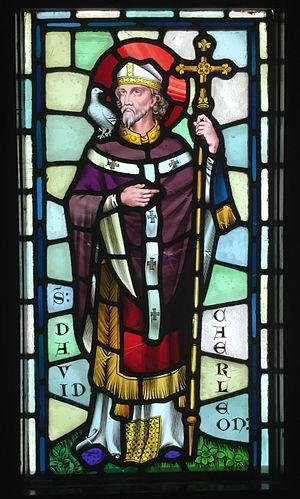
Saint Kinède est un ecclésiastique semi-légendaire breton du VIᵉ siècle, né selon les uns en Bretagne armoricaine, selon les autres en Bretagne insulaire. Particulièrement vénéré au pays de Galles, surtout dans la péninsule de Gower, il aurait fondé l'église de Llangennith. En Bretagne, il est associé, sous diverses variantes de son nom, à plusieurs édifices religieux et localités, comme la commune de Languidic.